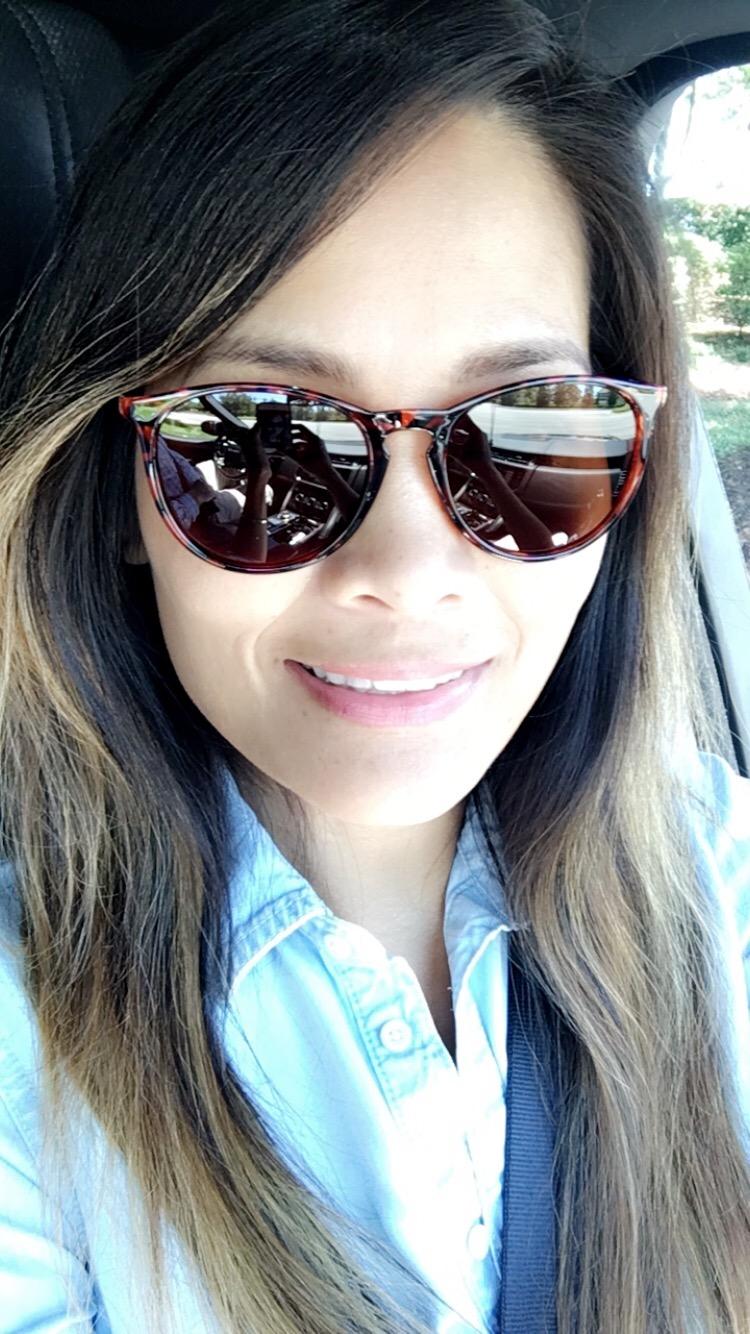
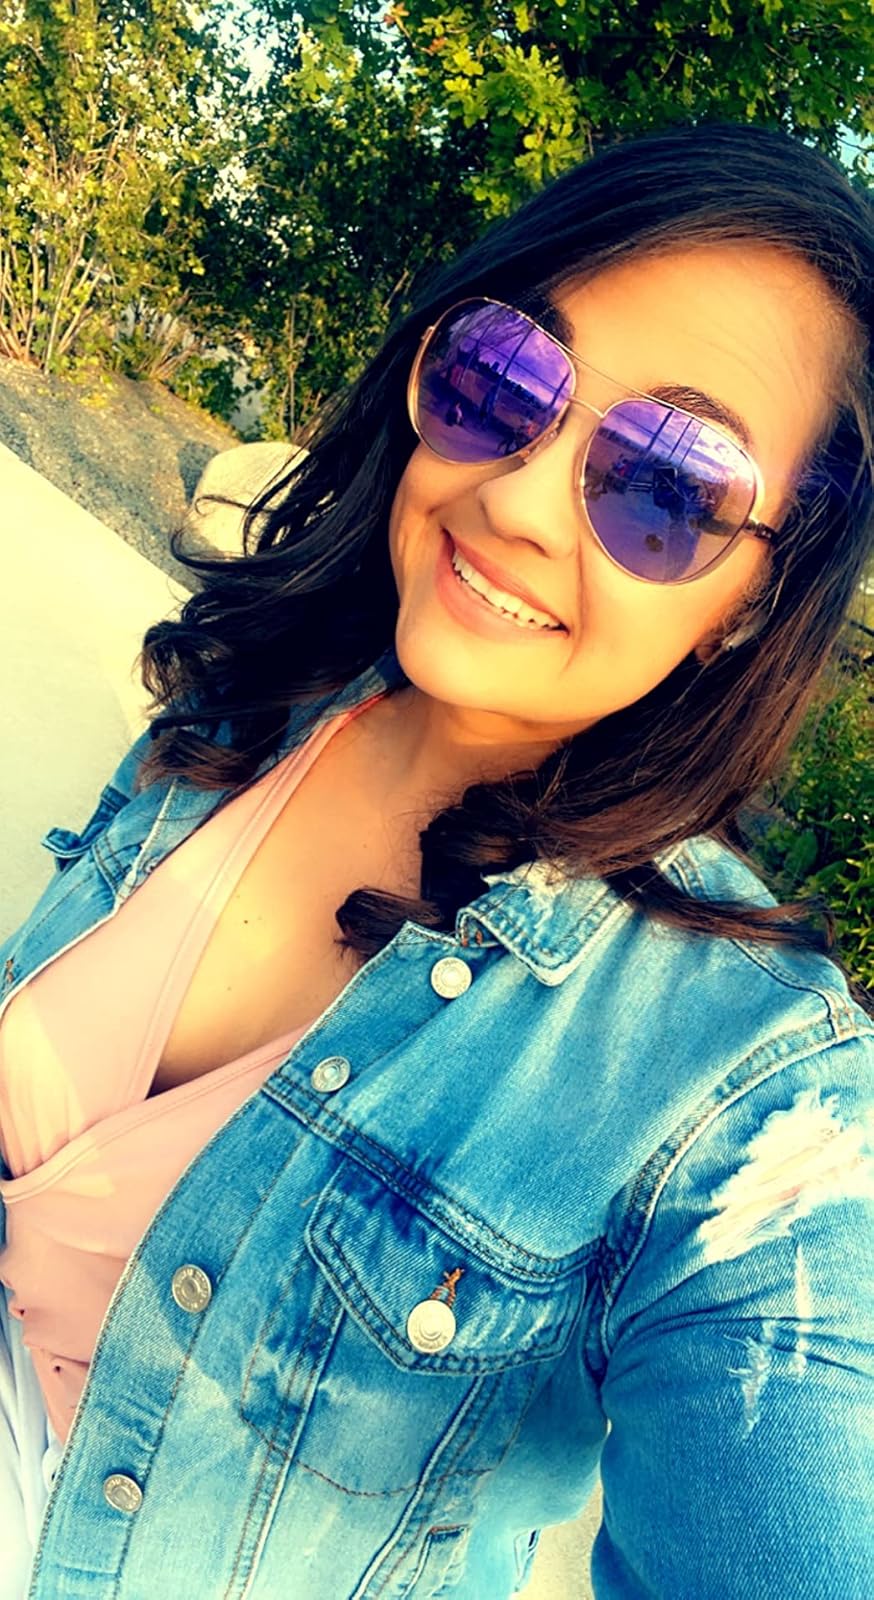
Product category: accessories_sunglasses
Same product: no